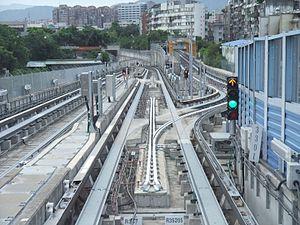
Un métro sur pneumatiques est un métro dont le déplacement des trains est assuré par des roues équipées de pneus circulant sur deux lés de piste parallèles, se différenciant du matériel ferroviaire classique dont le roulement est assuré par des roues en acier circulant sur deux rails parallèles.